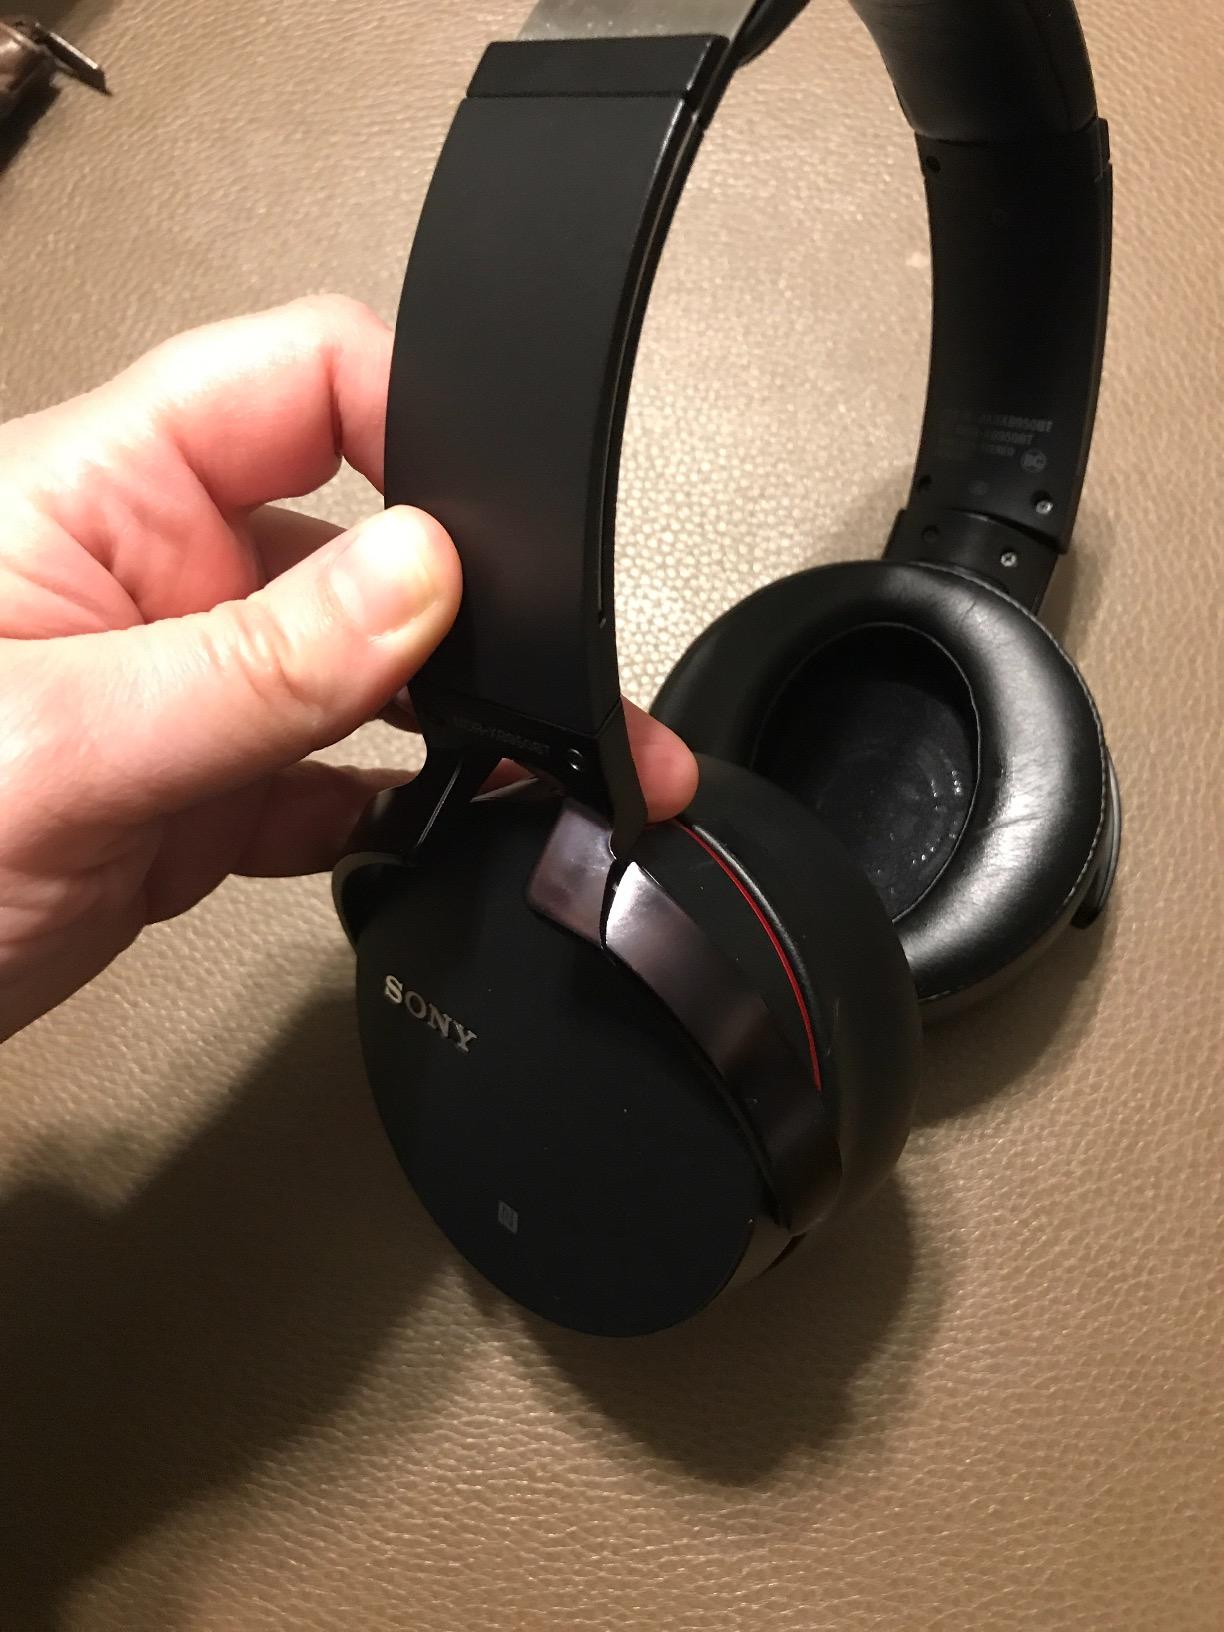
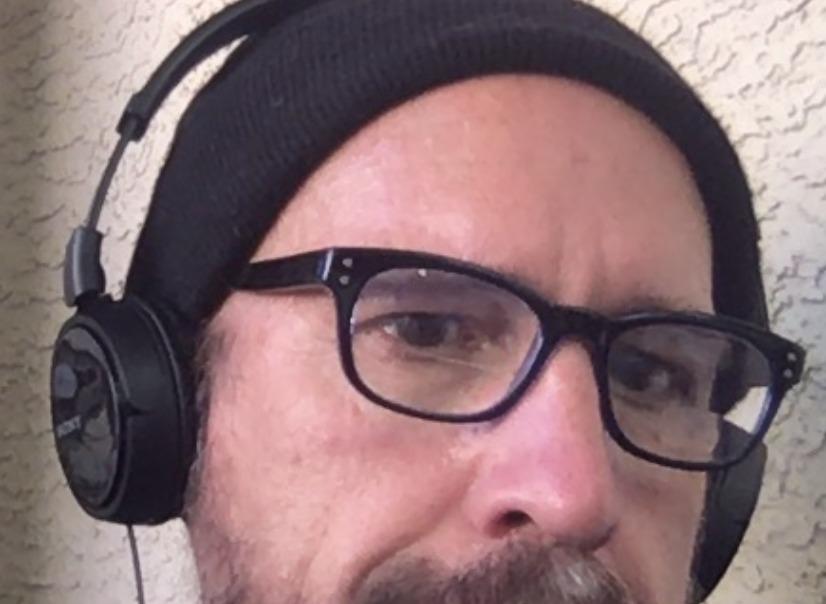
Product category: headphones
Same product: no